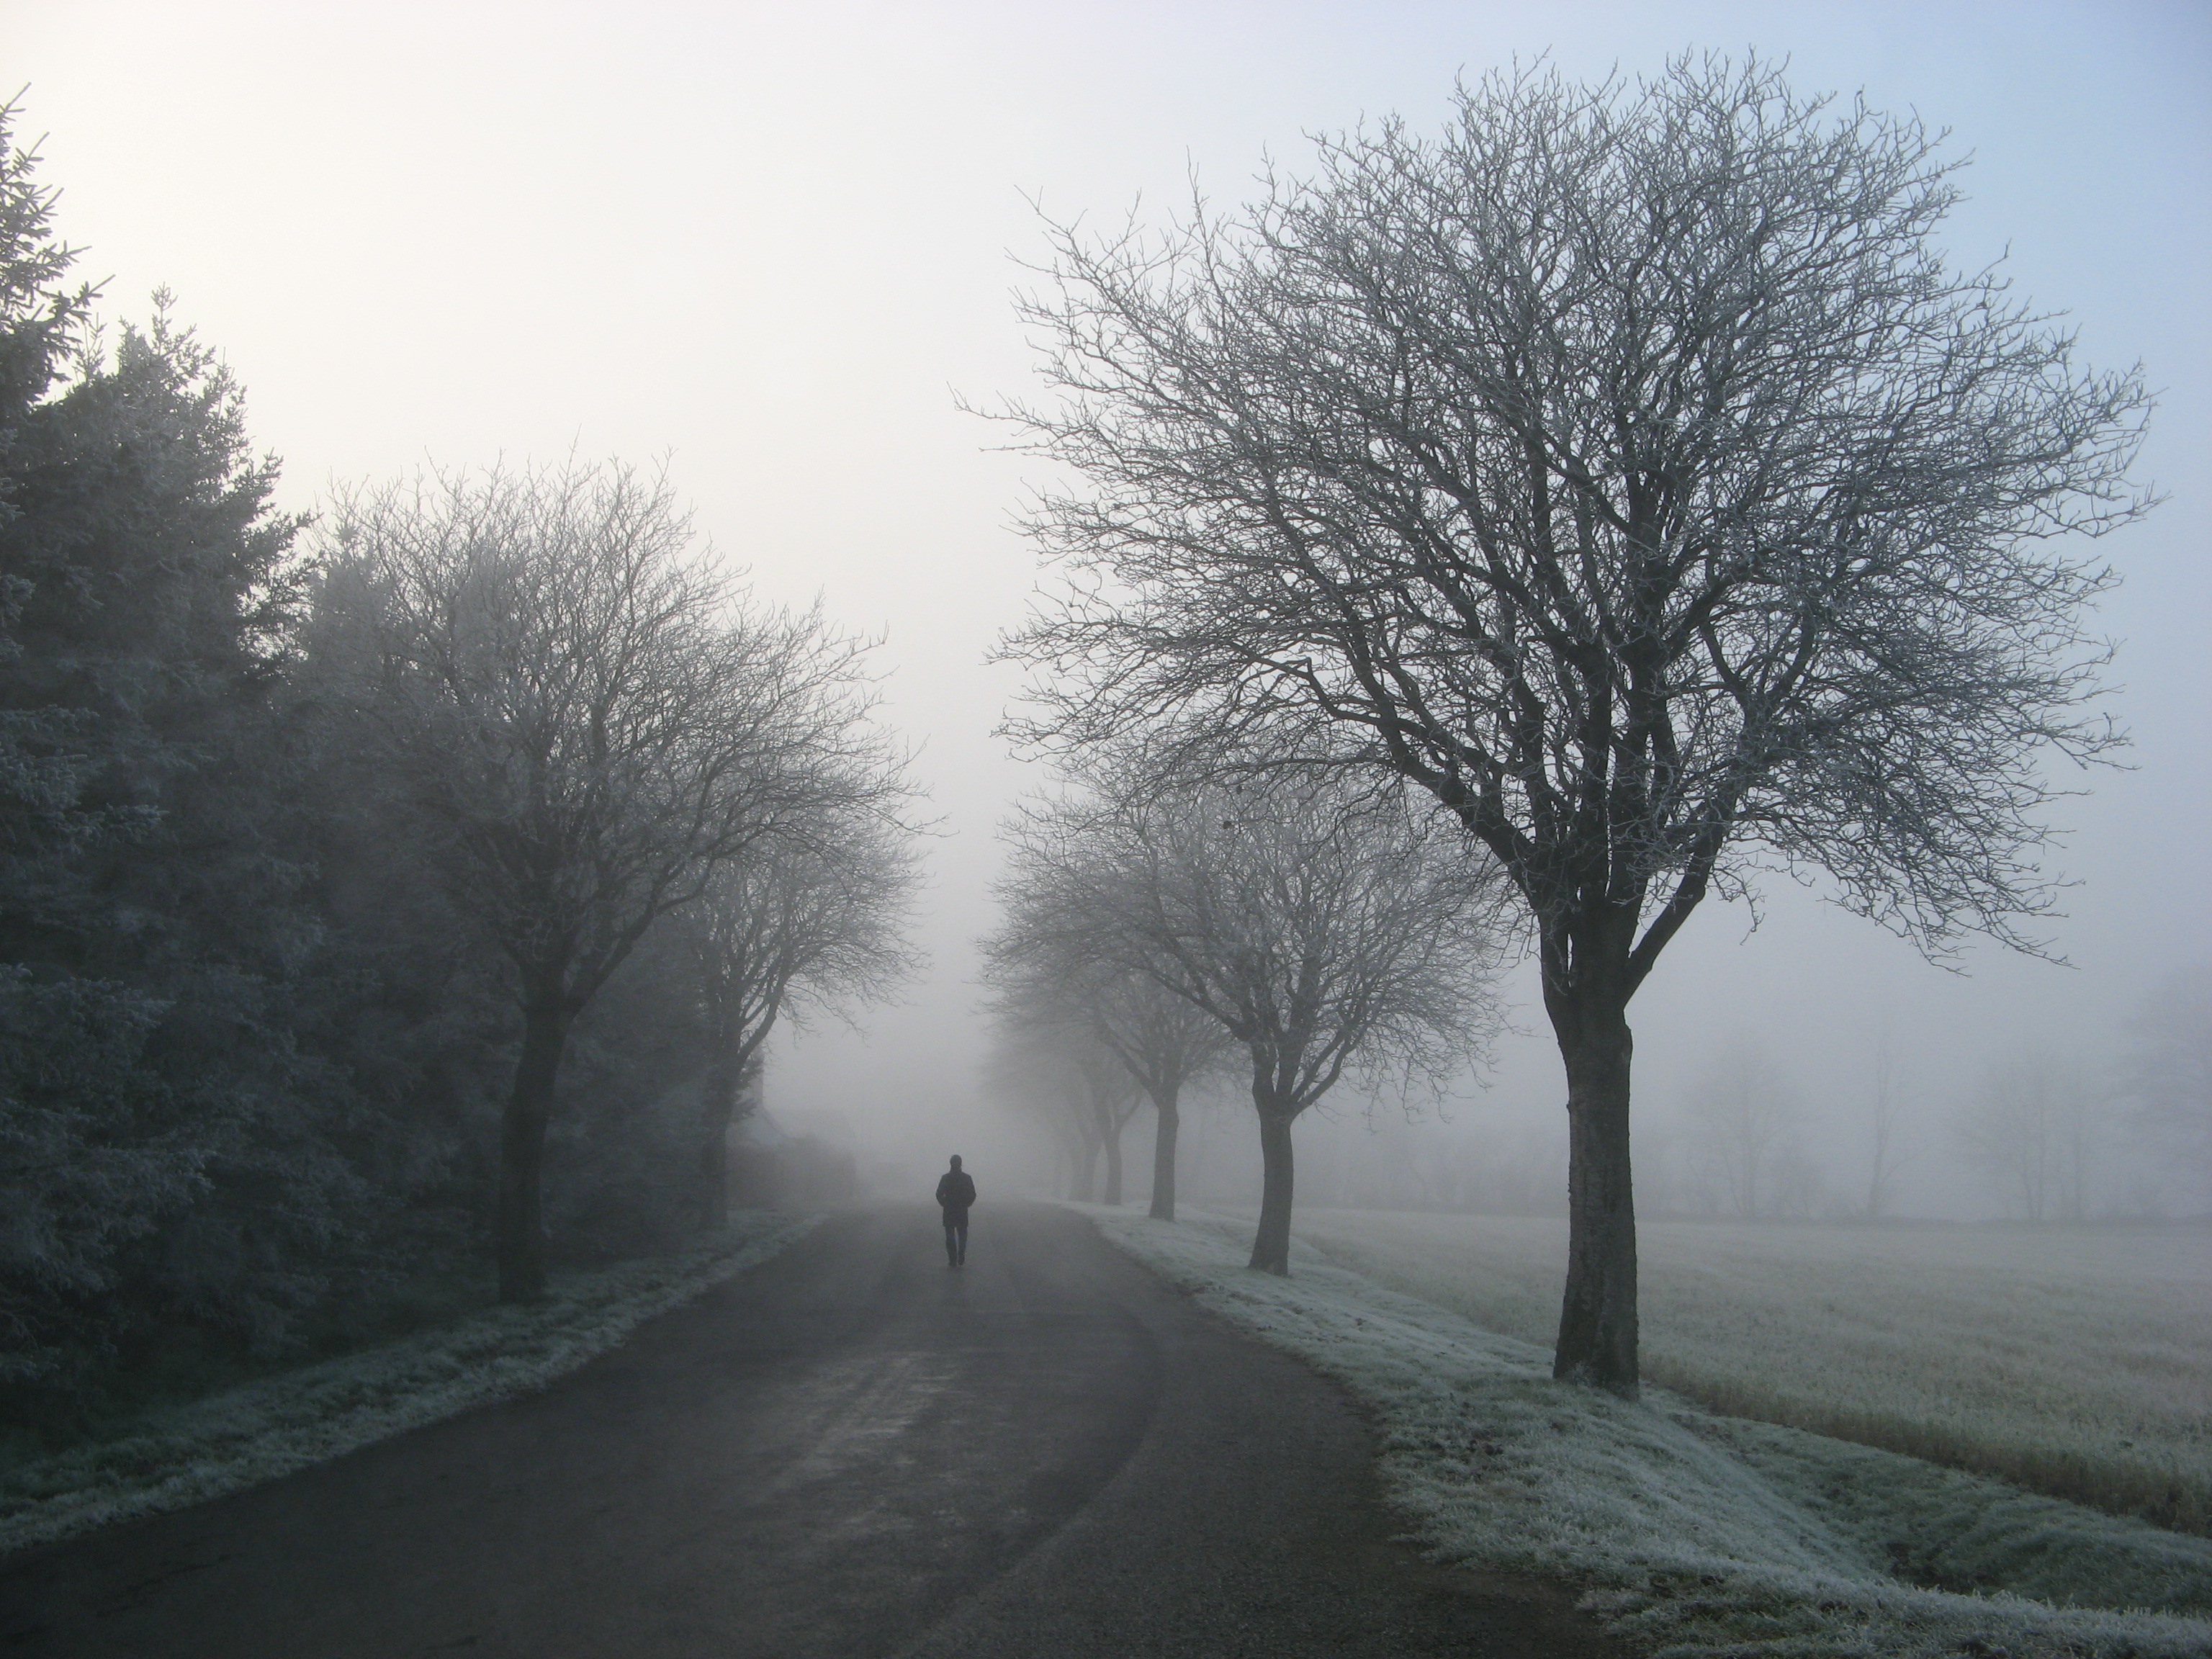
tree, branch, walking, person, snow, cold, winter, fog, road, mist, morning, frost, dawn, atmosphere, alone, foggy, idyllic, ice, peaceful, weather, haze, frozen, season, trees, woods, hazy, misty, blizzard, gloomy, freezing, murky, drizzle, atmospheric phenomenon, woody plant, winter storm, rain and snow mixed